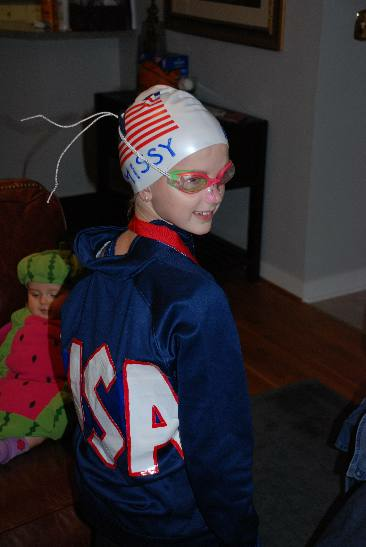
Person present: Yes